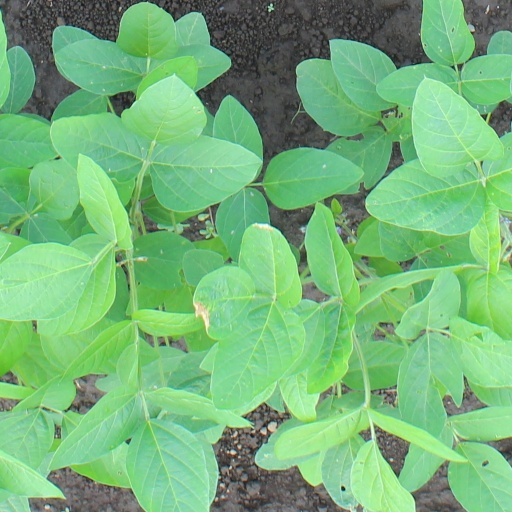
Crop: soybean